Crisis (2021 film)

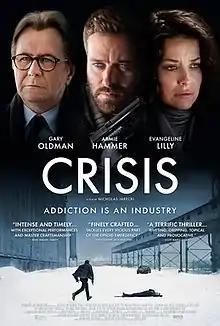
Official poster

Crisis is a 2021 crime thriller film written, produced and directed by Nicholas Jarecki. The film's ensemble cast includes Gary Oldman, Armie Hammer, Evangeline Lilly, Greg Kinnear, Michelle Rodriguez, Luke Evans, Lily-Rose Depp, Kid Cudi (Scott Mescudi) and Martin Donovan.